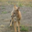
Label: fox